Subang, Selangor

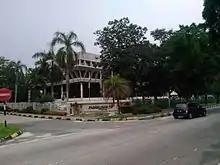
Malaysia Airlines head office

Subang is home to the Sultan Abdul Aziz Shah Airport, a.k.a. "Subang Skypark" . It was Malaysia's principal international airport from 1965 to 1998, when it was replaced by the Kuala Lumpur International Airport in Sepang region. The airport still serves domestic flights and limited international flights by Firefly and Malindo Air. Private charter flights provided by Berjaya Air are also available.